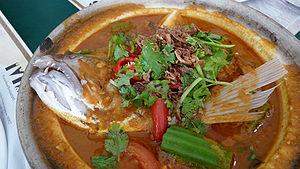
Le curry de tête de poisson est un plat de la cuisine malaisienne et singapourienne aux origines chinoises et indiennes. La tête d'un vivaneau est bouillie dans un curry avec des légumes tels que le gombo ou l'aubergine. Il est généralement servi avec du riz ou du pain.